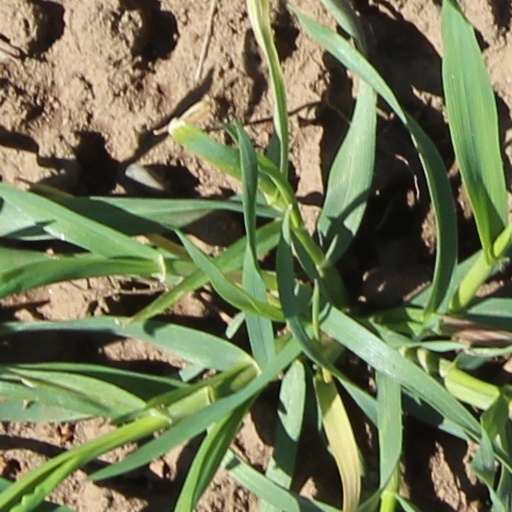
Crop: wheat